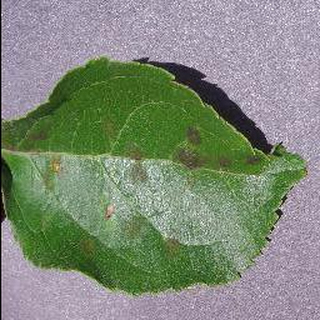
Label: apple_apple_scab